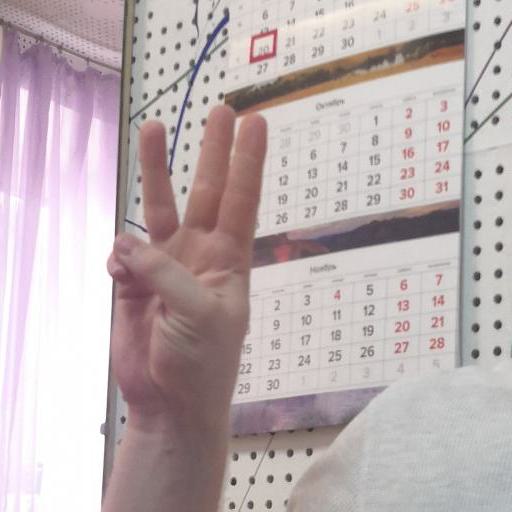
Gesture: three